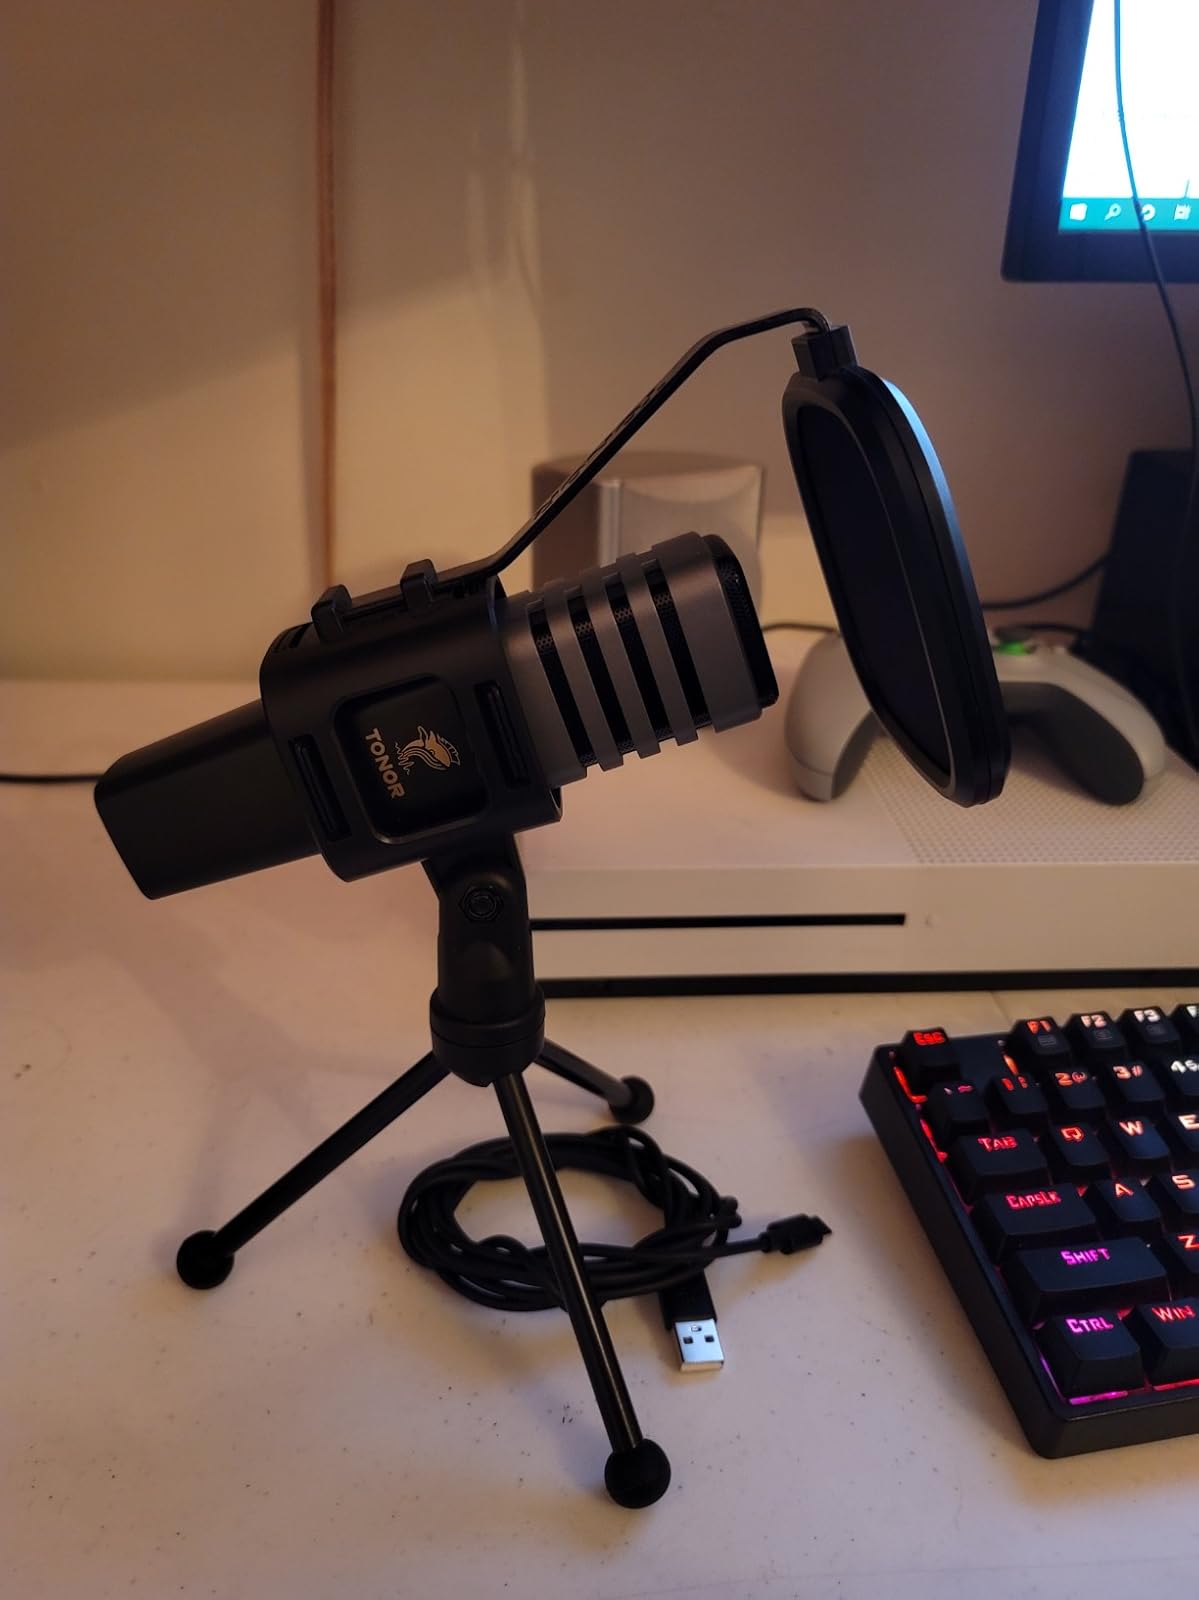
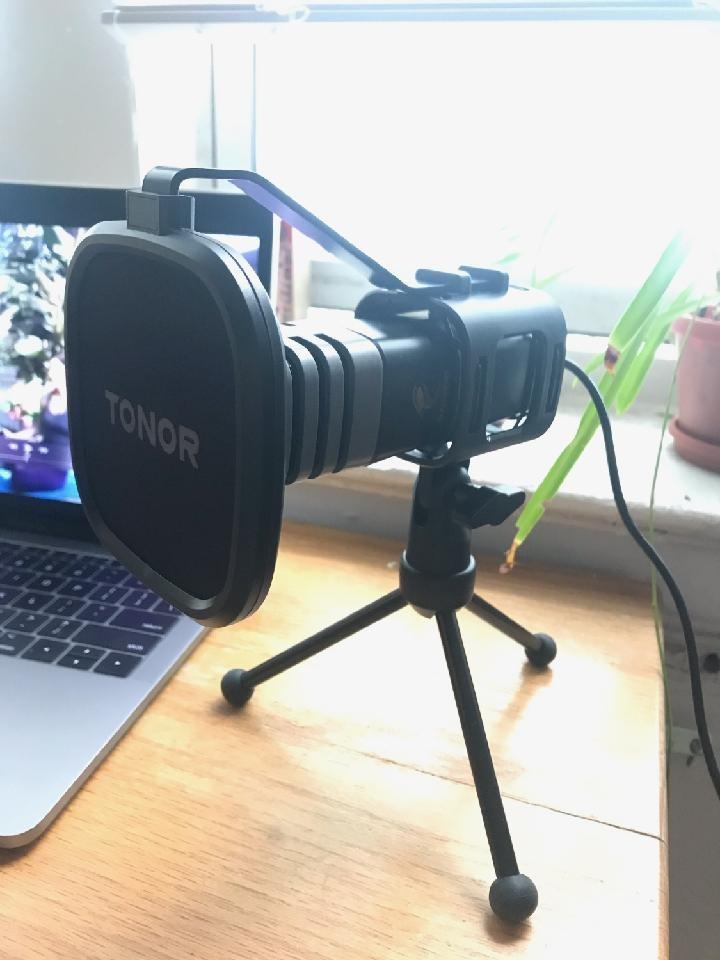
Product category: microphone
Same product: yes